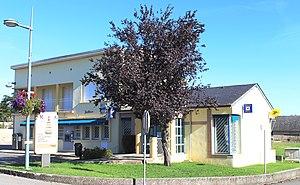
Poste de Juillan (Hautes-Pyrénées)
Juillan est une commune française située dans le département des Hautes-Pyrénées, en région Occitanie.